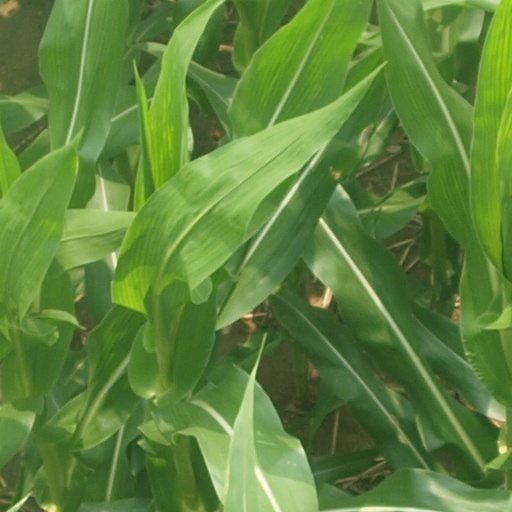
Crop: maize; corn